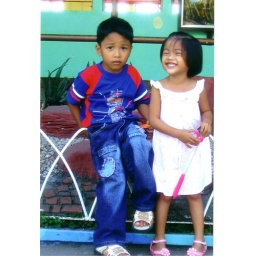
My cute son &amp;amp; daughter in Cavite City.